James Drummond (chaplain)

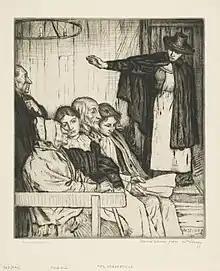
The Conventicle by William Strang

James Drummond was a seventeenth century Scottish covenanting field preacher. He was imprisoned on Bass Rock for around nine months. At the time of his incarceration his occupation was listed as chaplain to Margaret, Marchioness of Argyll.